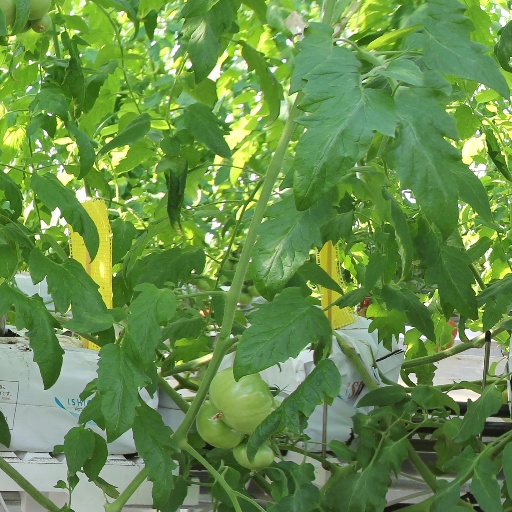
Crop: tomato